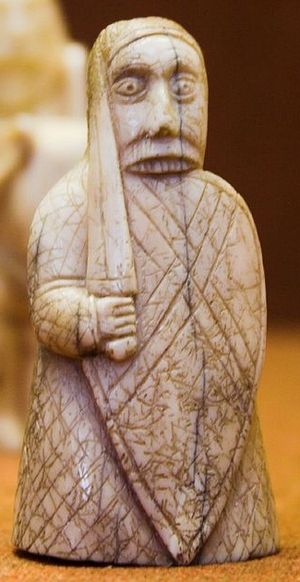
Vikinger / Kultur / Hverdagsliv / Spil og underholdning
Tårn fra Lewis chessmen på British Museum i London.
Vikinger var nordiske søfarere, der rejste, plyndrede og handlede i Nordeuropa. De kom primært fra Skandinavien og rejste over et stort område i Nord-, Central- og Østeuropa. Vikingetiden varede fra slutningen af 700-tallet til sent i 1000-tallet. Termen bruges på mange sprog om de indbyggerne i de samfund, som fandtes i vikingernes hjemland.